Piraeus Athena

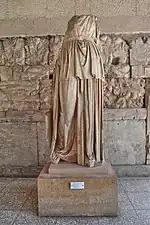
The Apollo Patroos from the Ancient Agora in Athens. A Roman copy in the Vatican Museum still retains the head.

The Piraeus Athena is a Greek bronze statue dated to the fourth century BCE. Named for the city in which it was found, it currently resides in the Archaeological Museum of Piraeus.